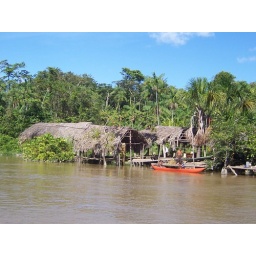
Typical housing on stilts over the water with pole floors and thatched roofs